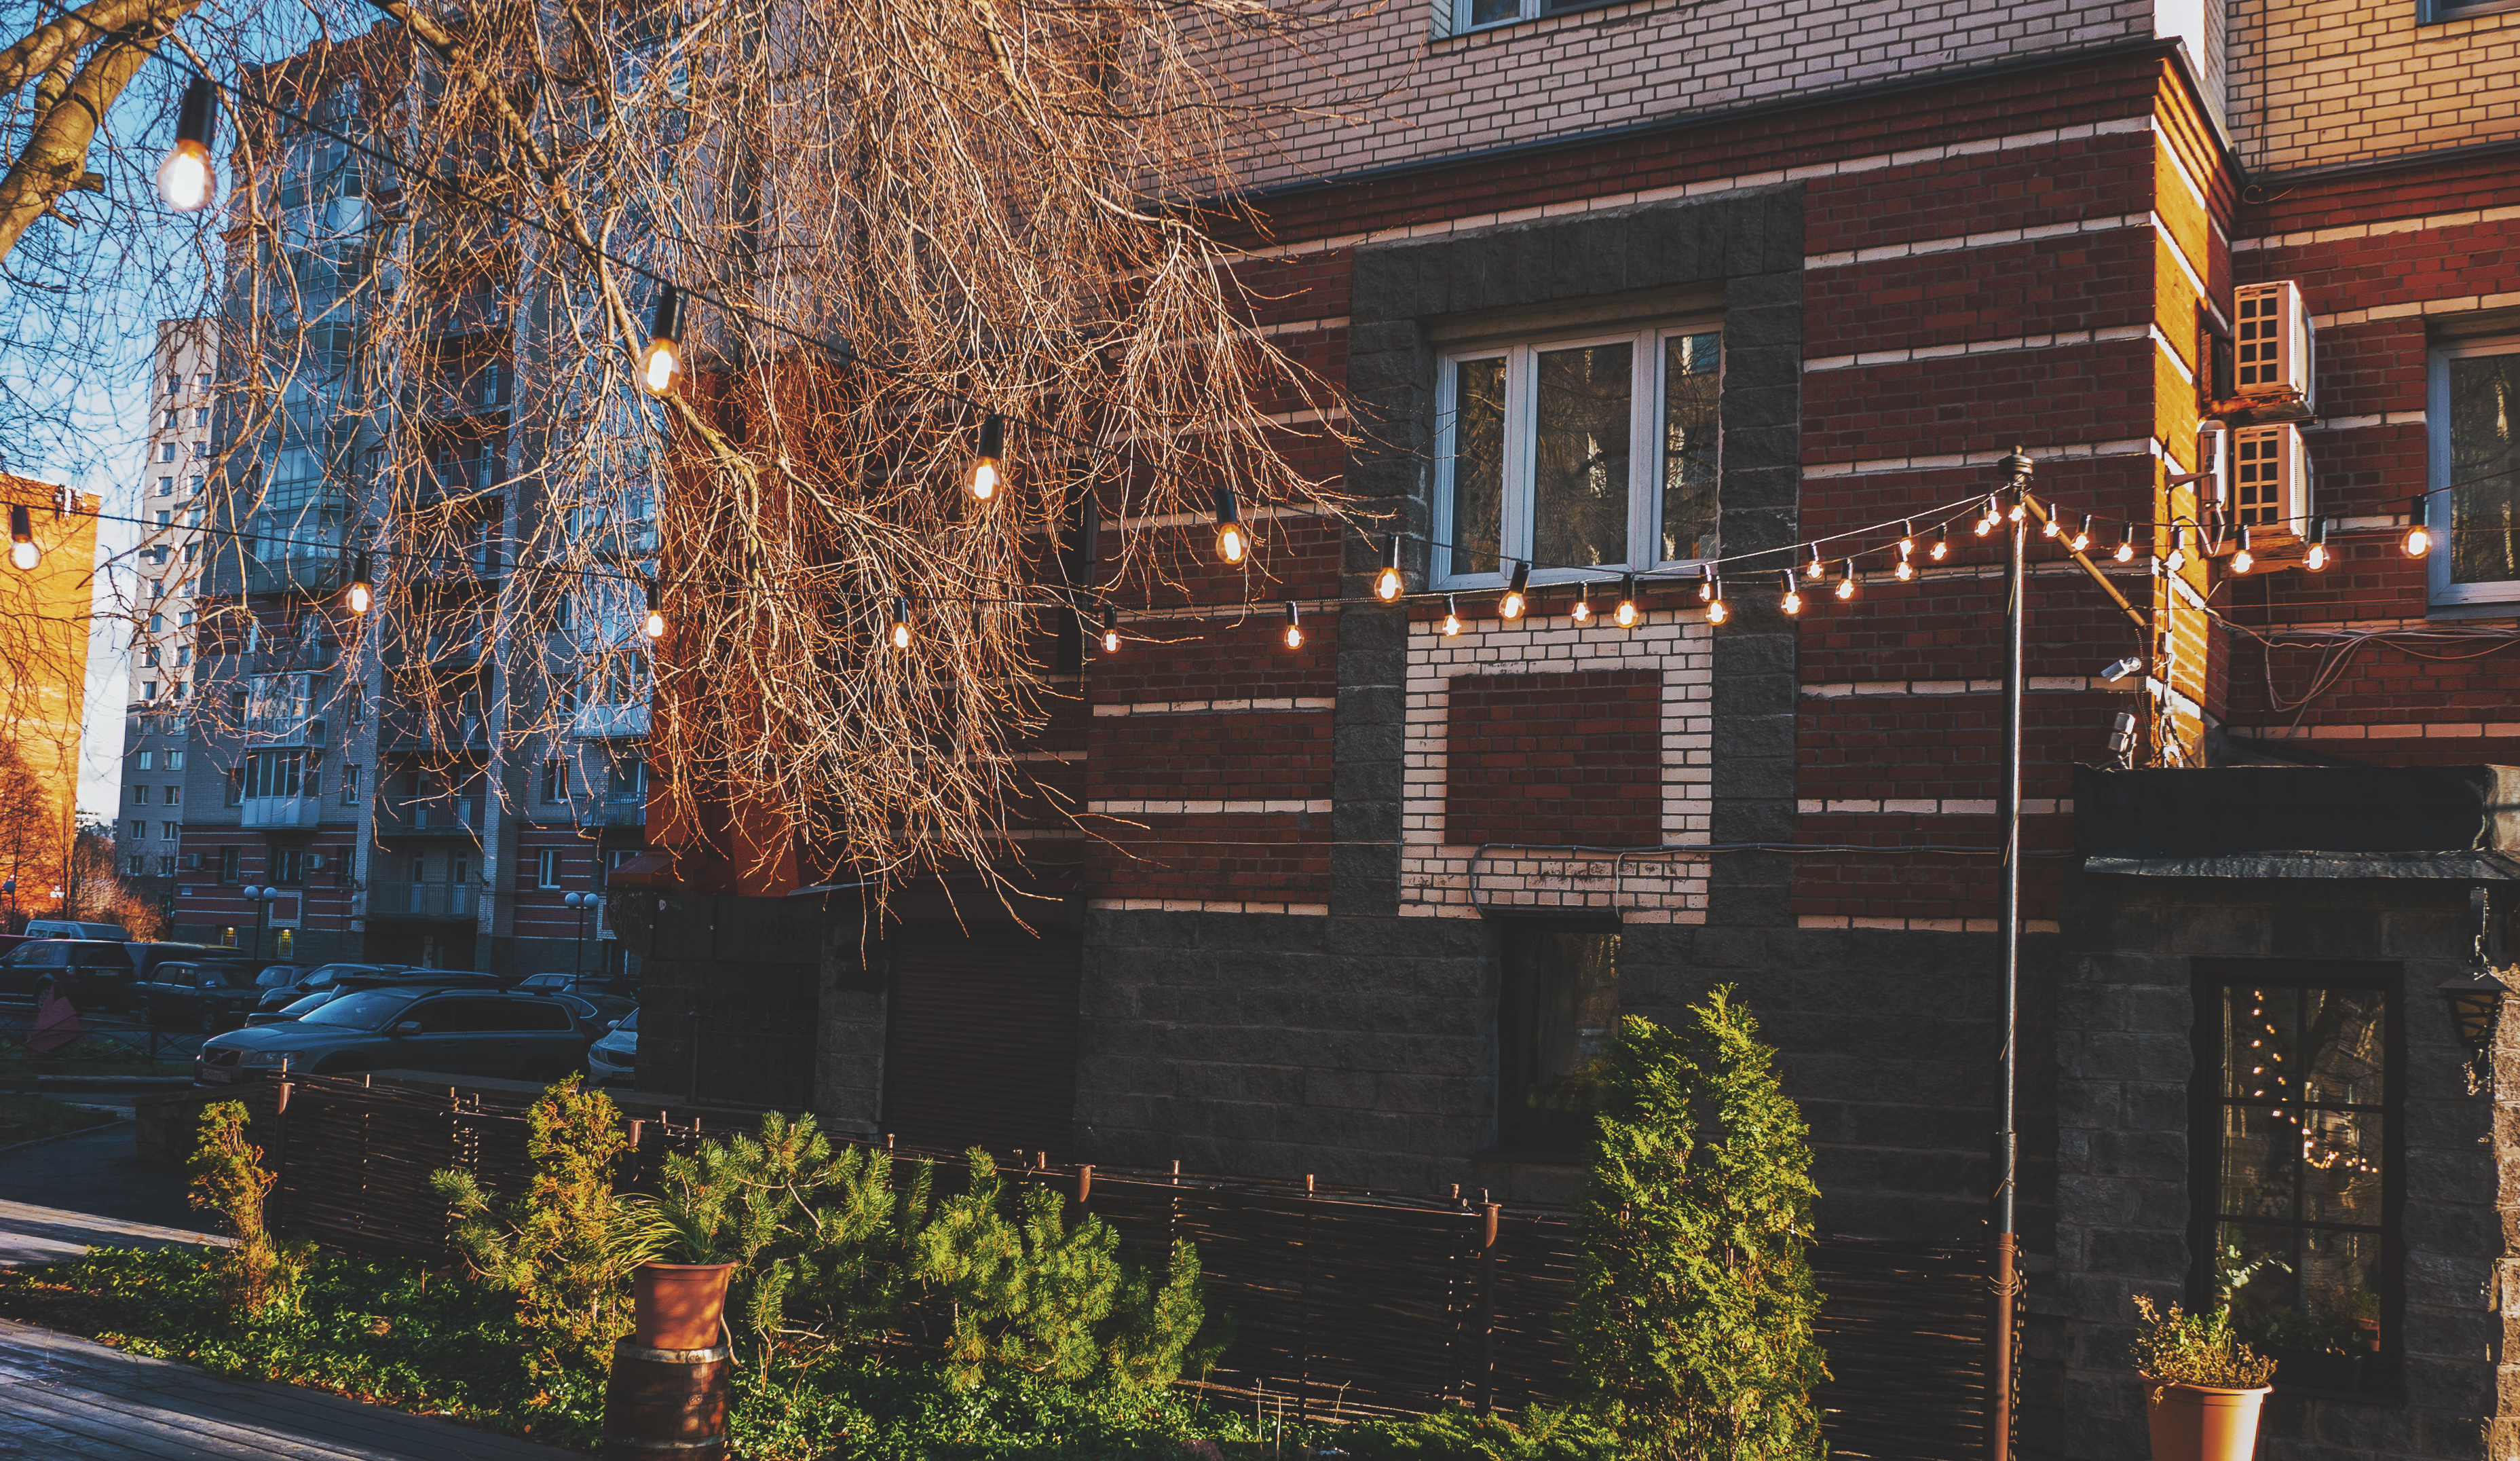
images, plant, window, building, daytime, leaf, flowerpot, branch, architecture, urban design, brick, twig, condominium, neighbourhood, wood, residential area, woody plant, tree, facade, morning, real estate, city, house, landmark, metropolitan area, Tints and shades, houseplant, metropolis, apartment, urban area, human settlement, winter, mixed use, brickwork, grass, siding, evening, suburb, roof, electricity, downtown, night, street, reflection, home, light fixture, leisure, cottage, landscape, road, shrub, dusk, yard, garden, autumn, estate, landscaping, christmas lights